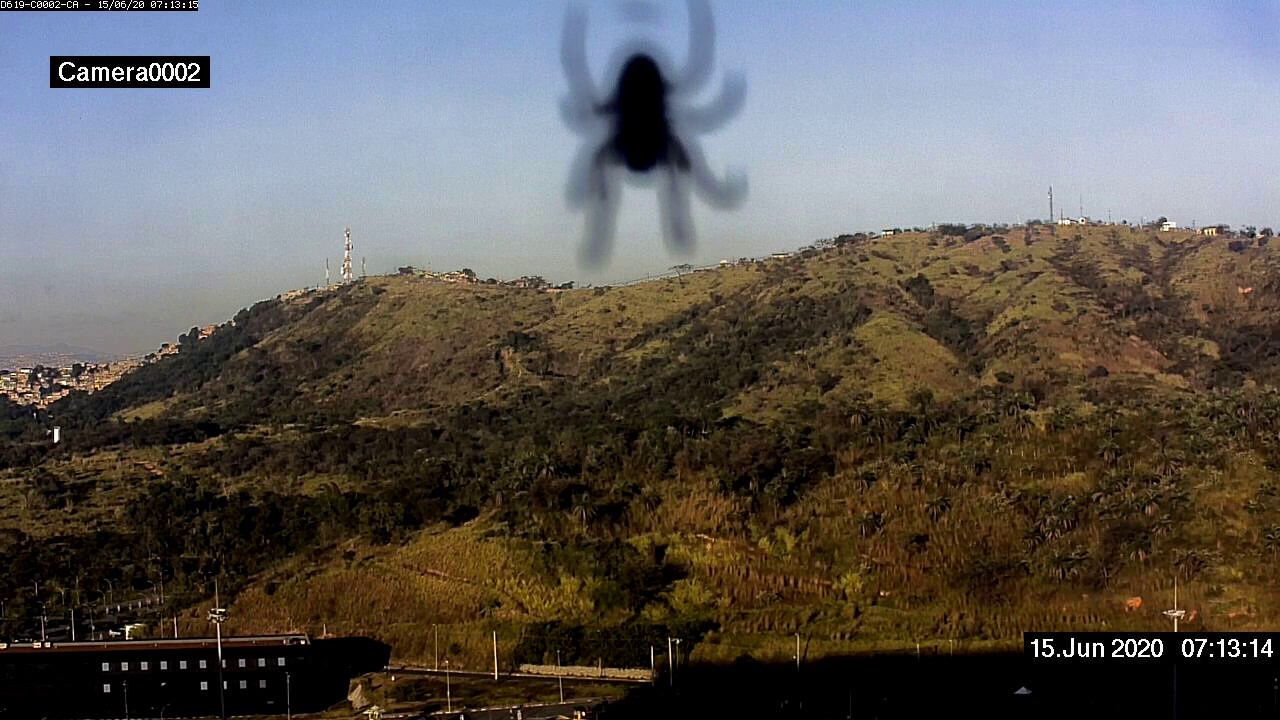
Fire: no
Smoke: no